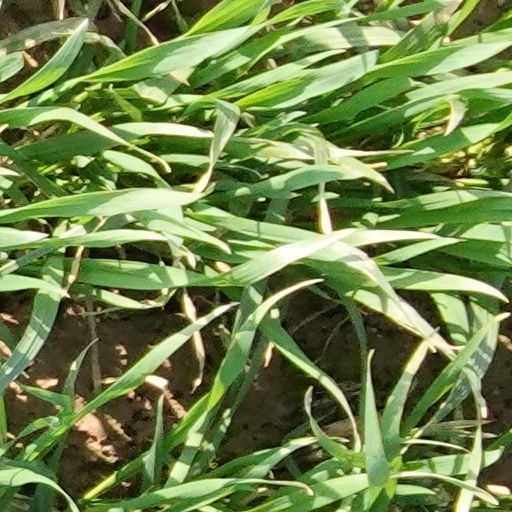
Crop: wheat